LCHN

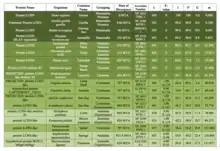
Animalian LCHN Orthologs

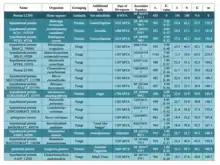
Non-Animalian LCHN Orthologs

There are no reported paralogs of LCHN in humans. LCHN homologs exist in animals dating back to the earliest sponges, with a notable lack of reported expression in "Drosophila" and "C. elegans". There are also a number of LCHN homologs in protists including choanoflagellates, amoeba, and algae, as well as other unicellular eukaryotes including fungi.